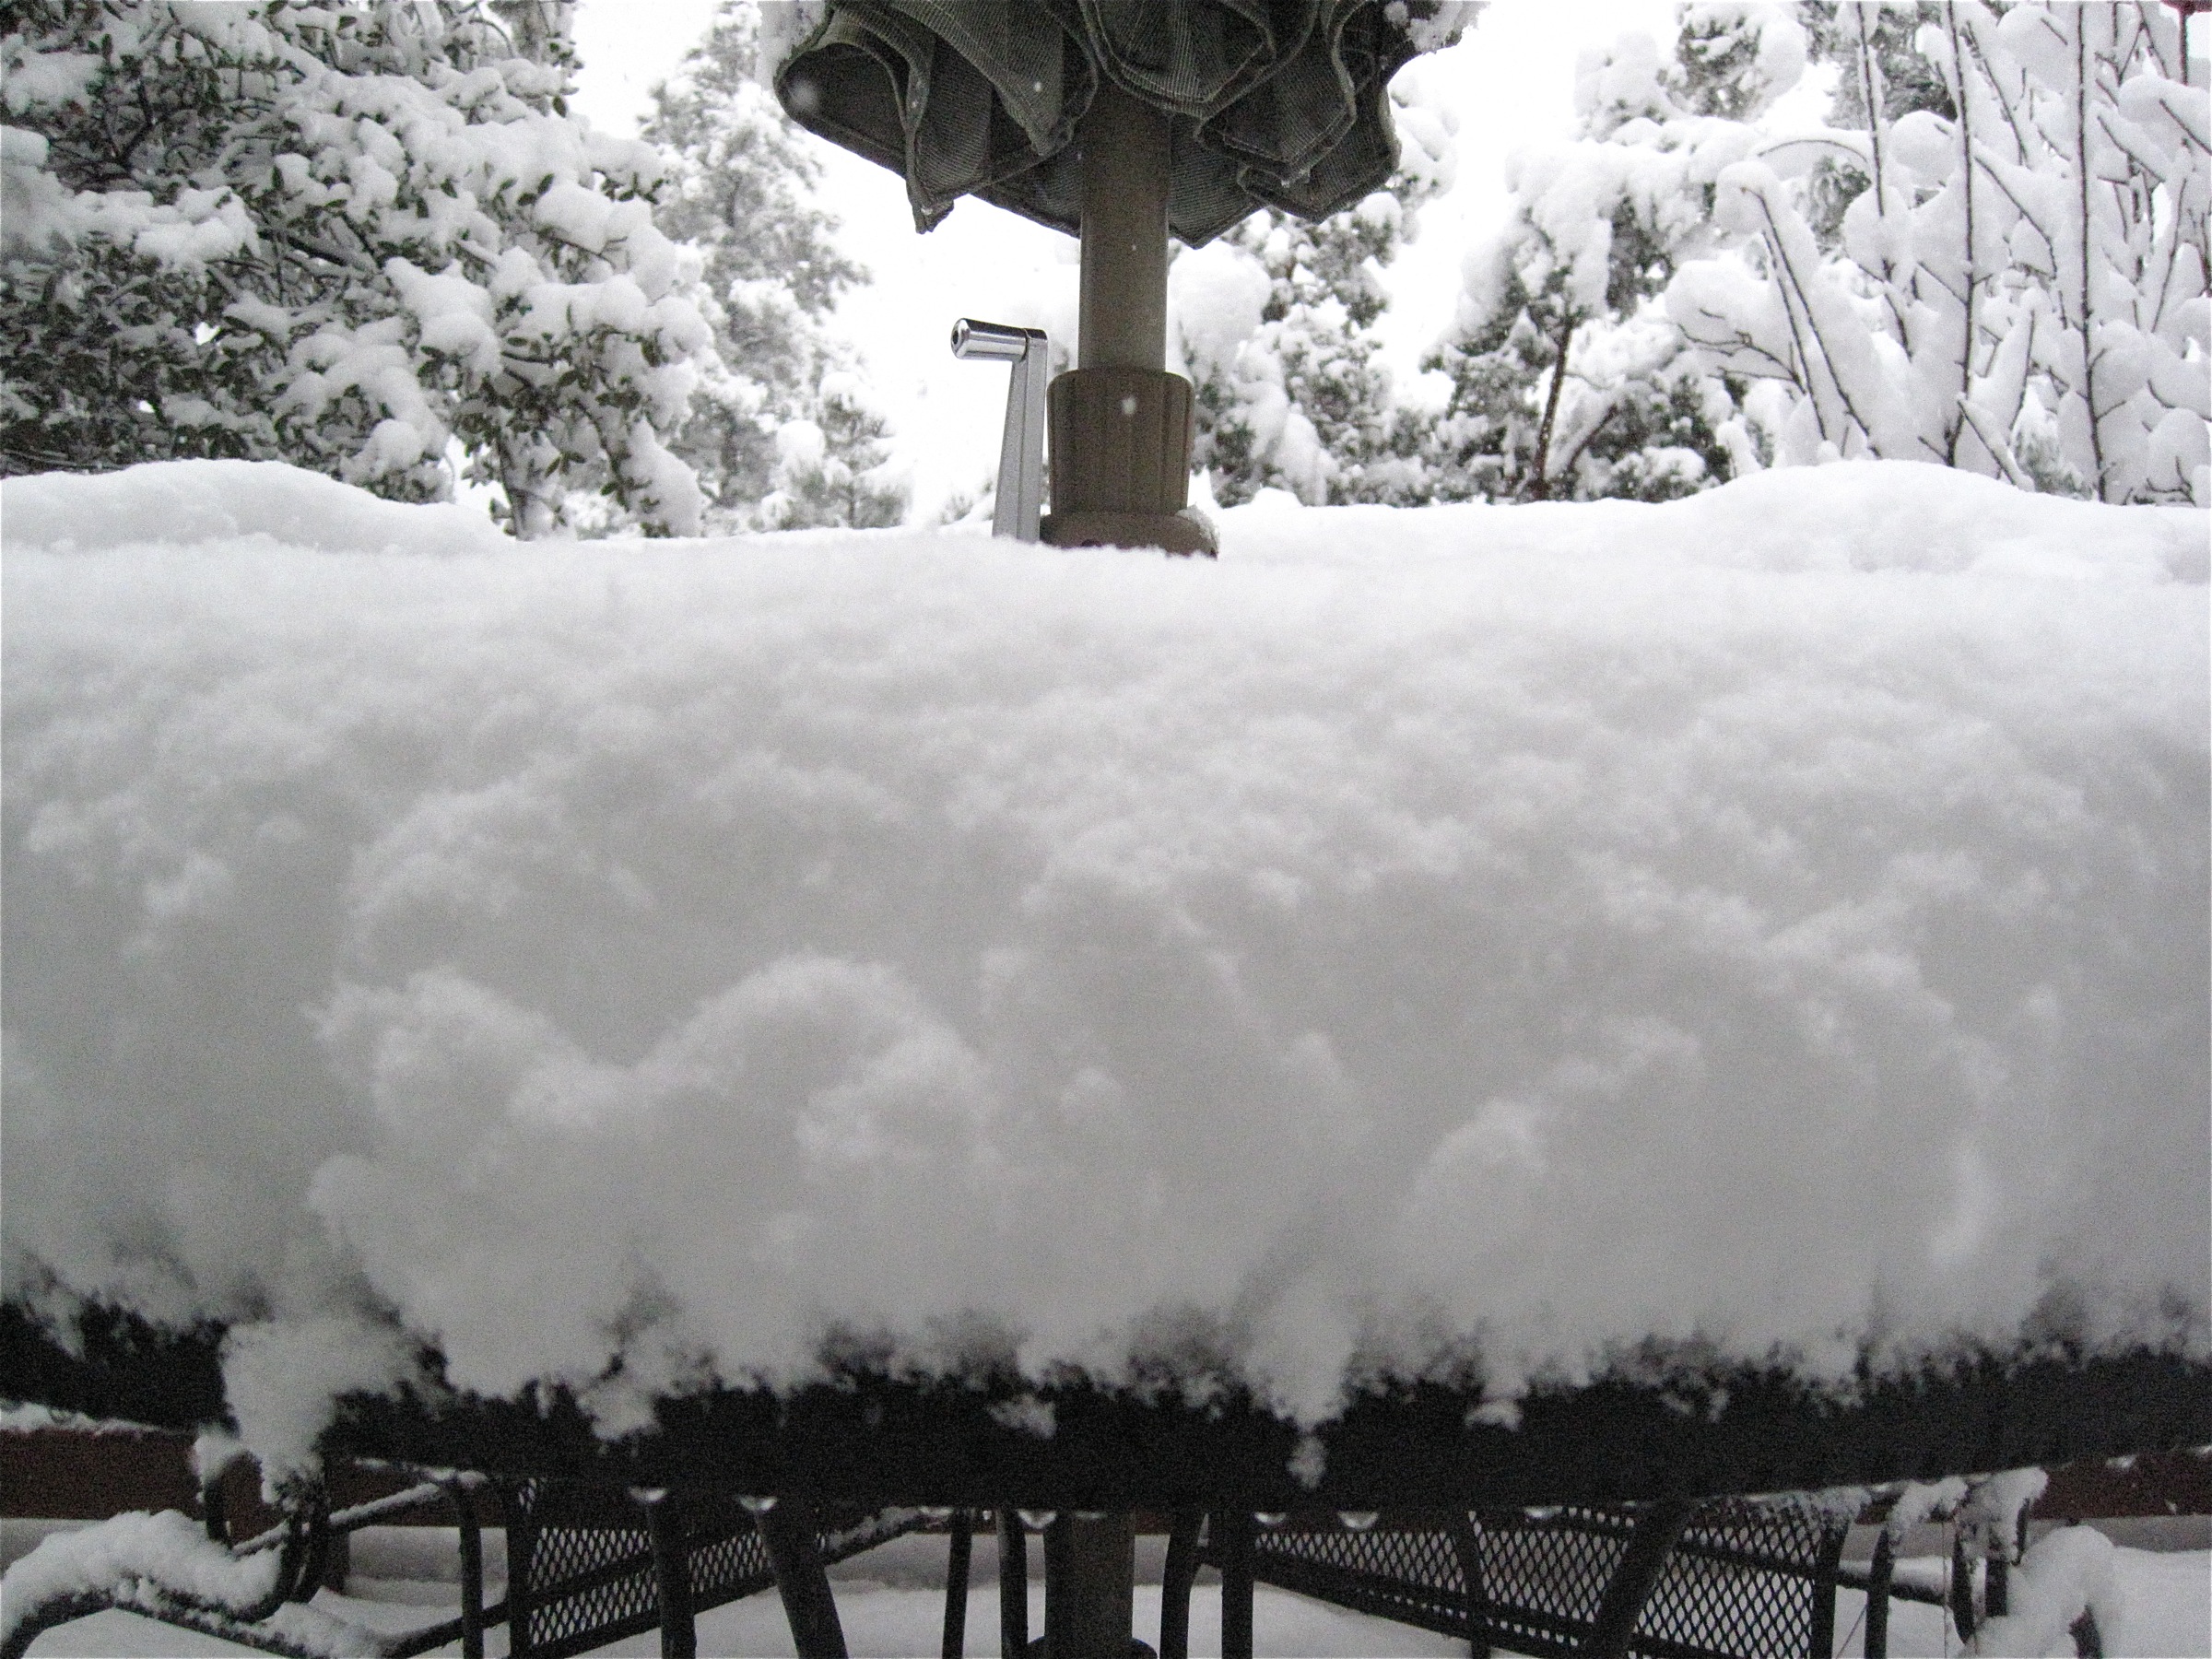
snow, winter, weather, season, blizzard, freezing, geological phenomenon, winter storm